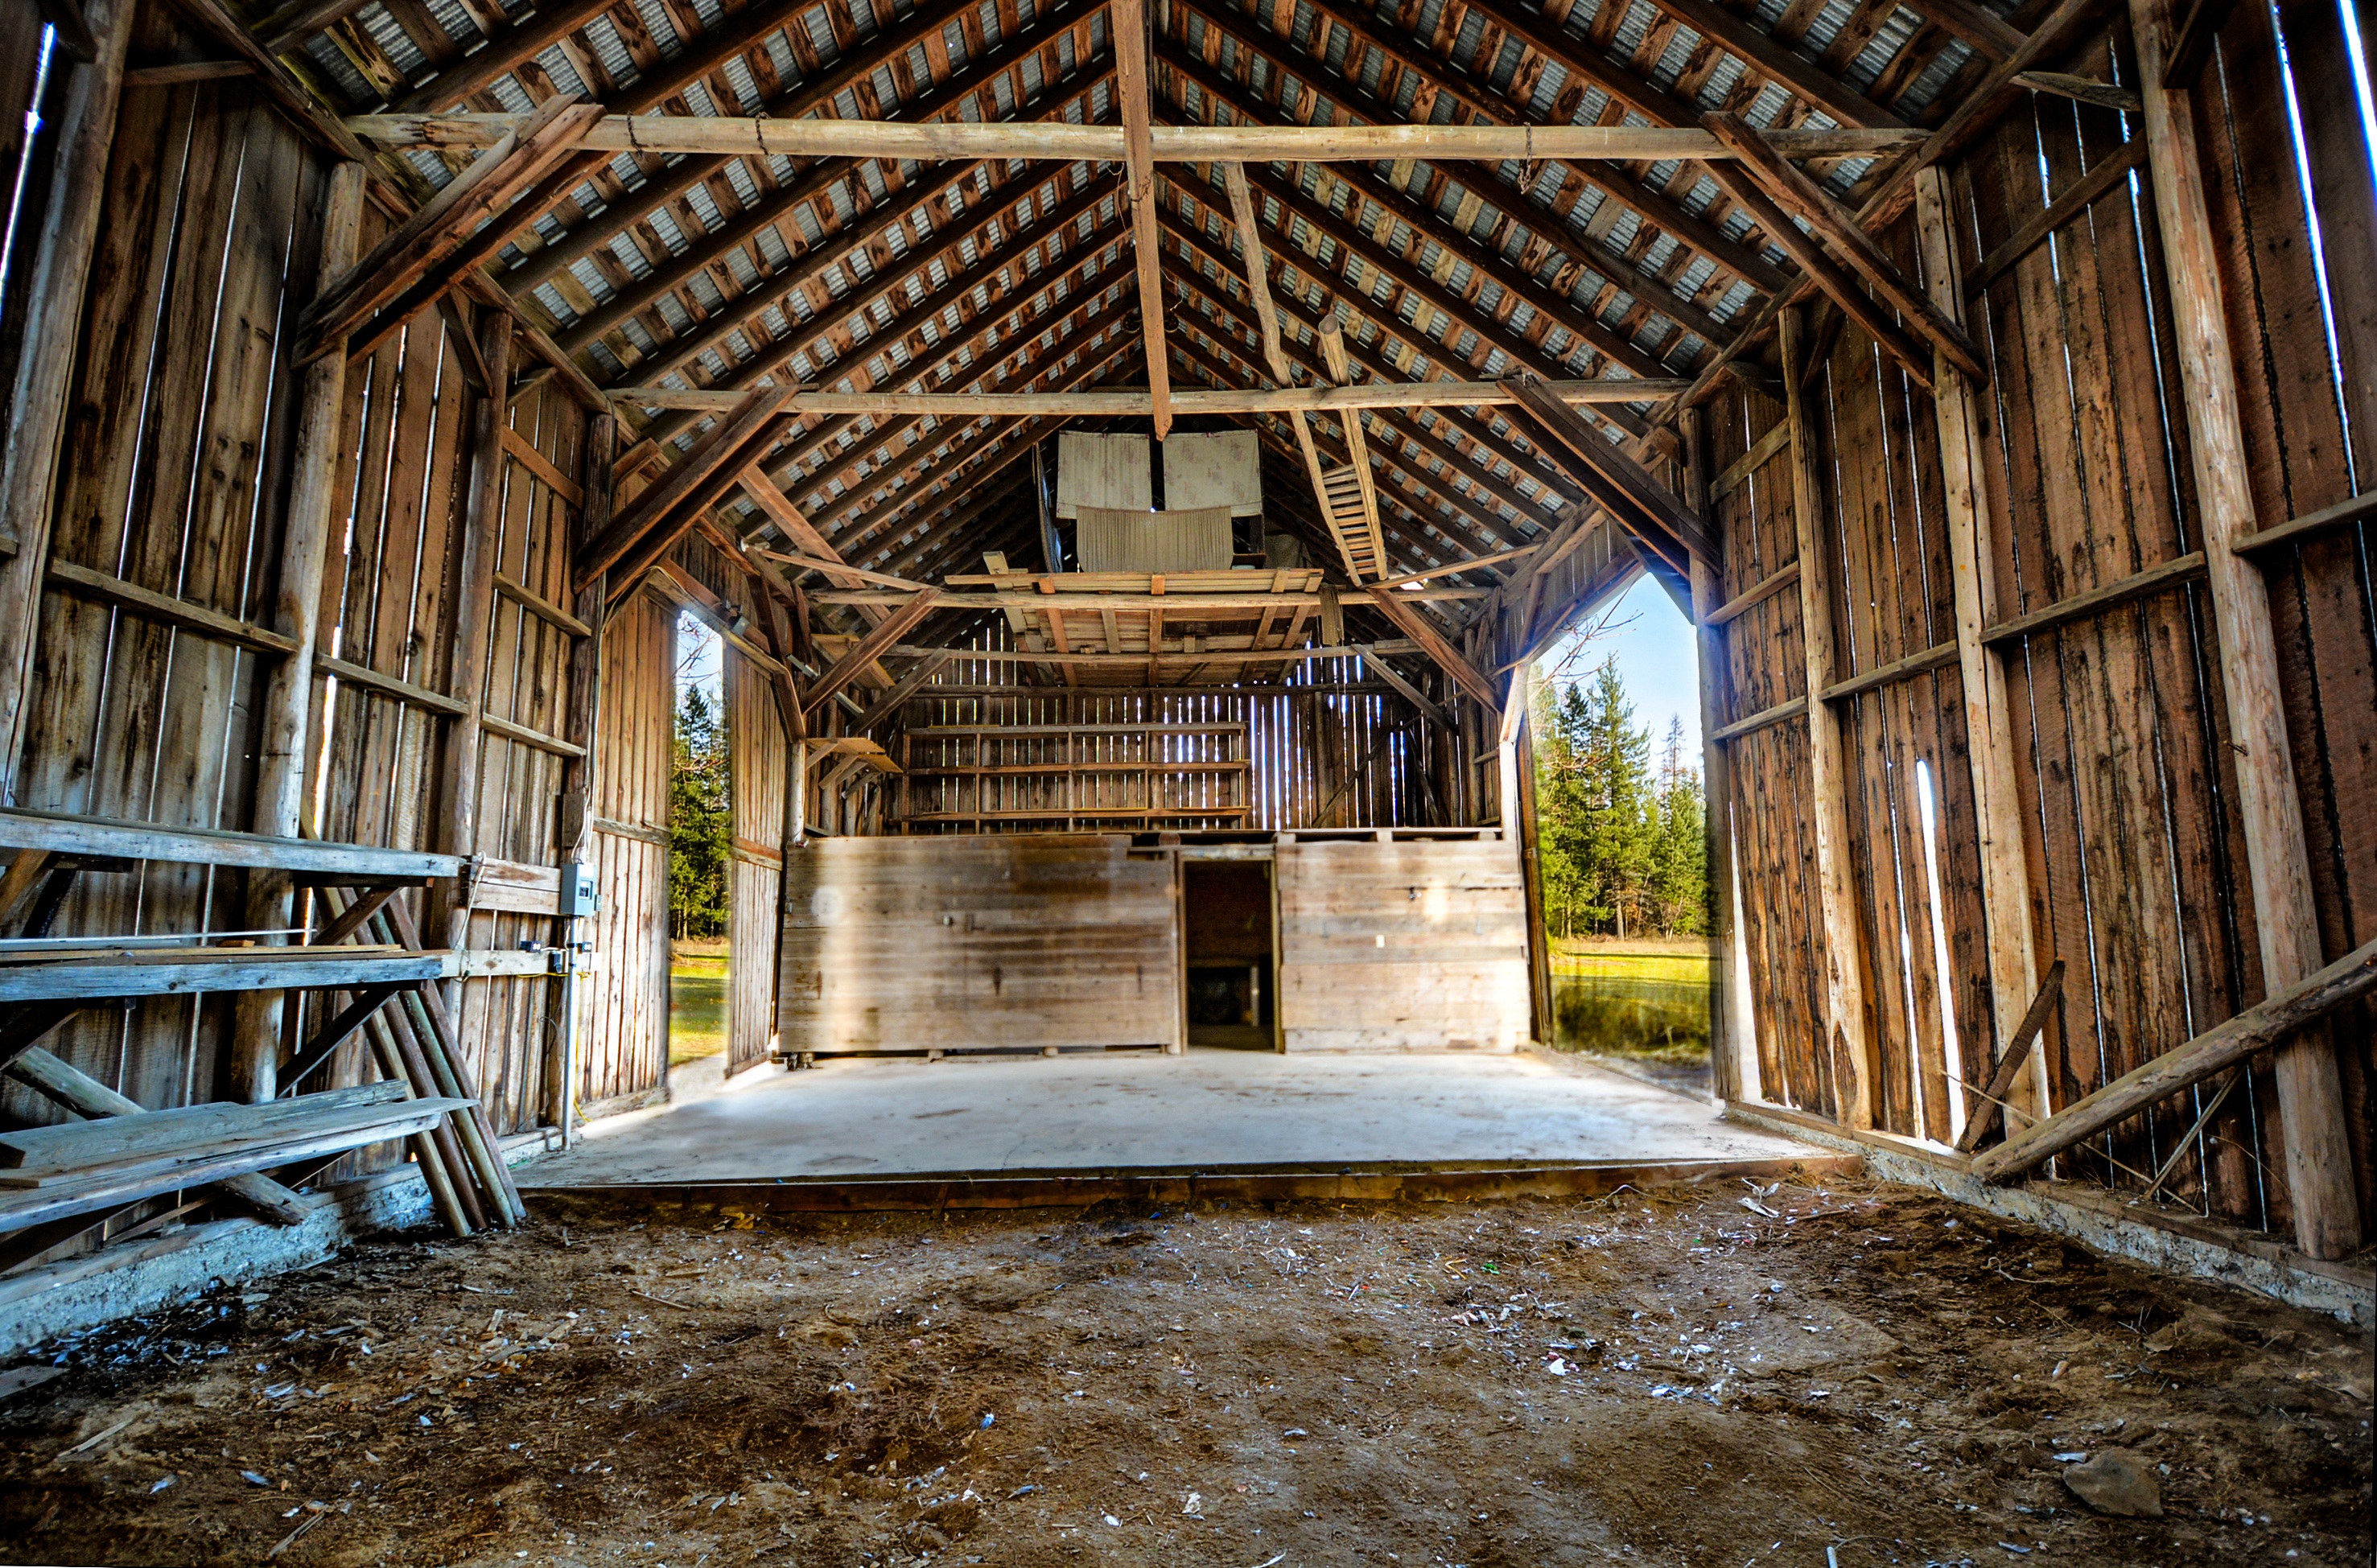
architecture, wood, vintage, house, texture, building, barn, home, country, shed, rustic, shack, weathered, ruins, farmhouse, wooden, estate, urban area